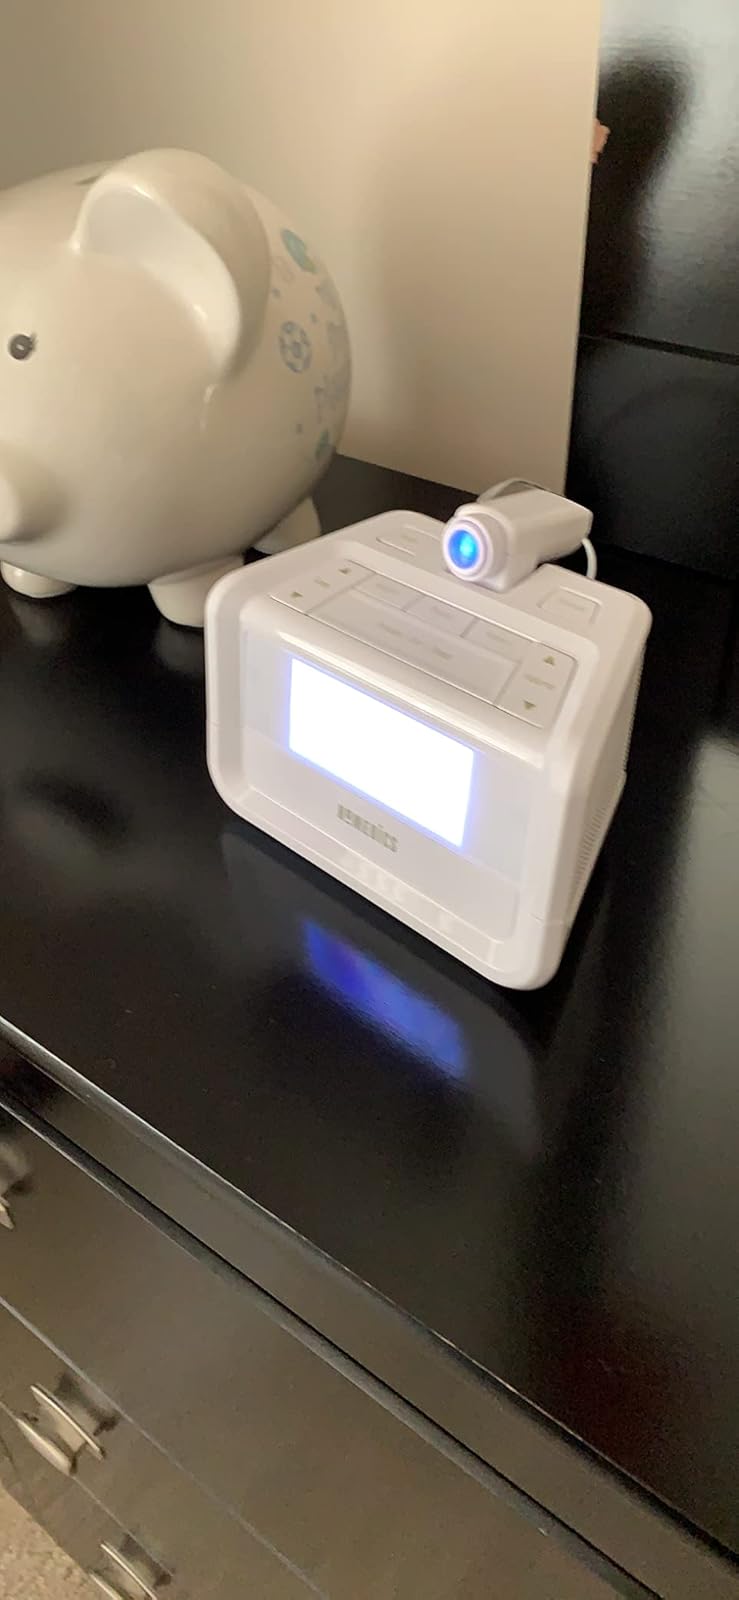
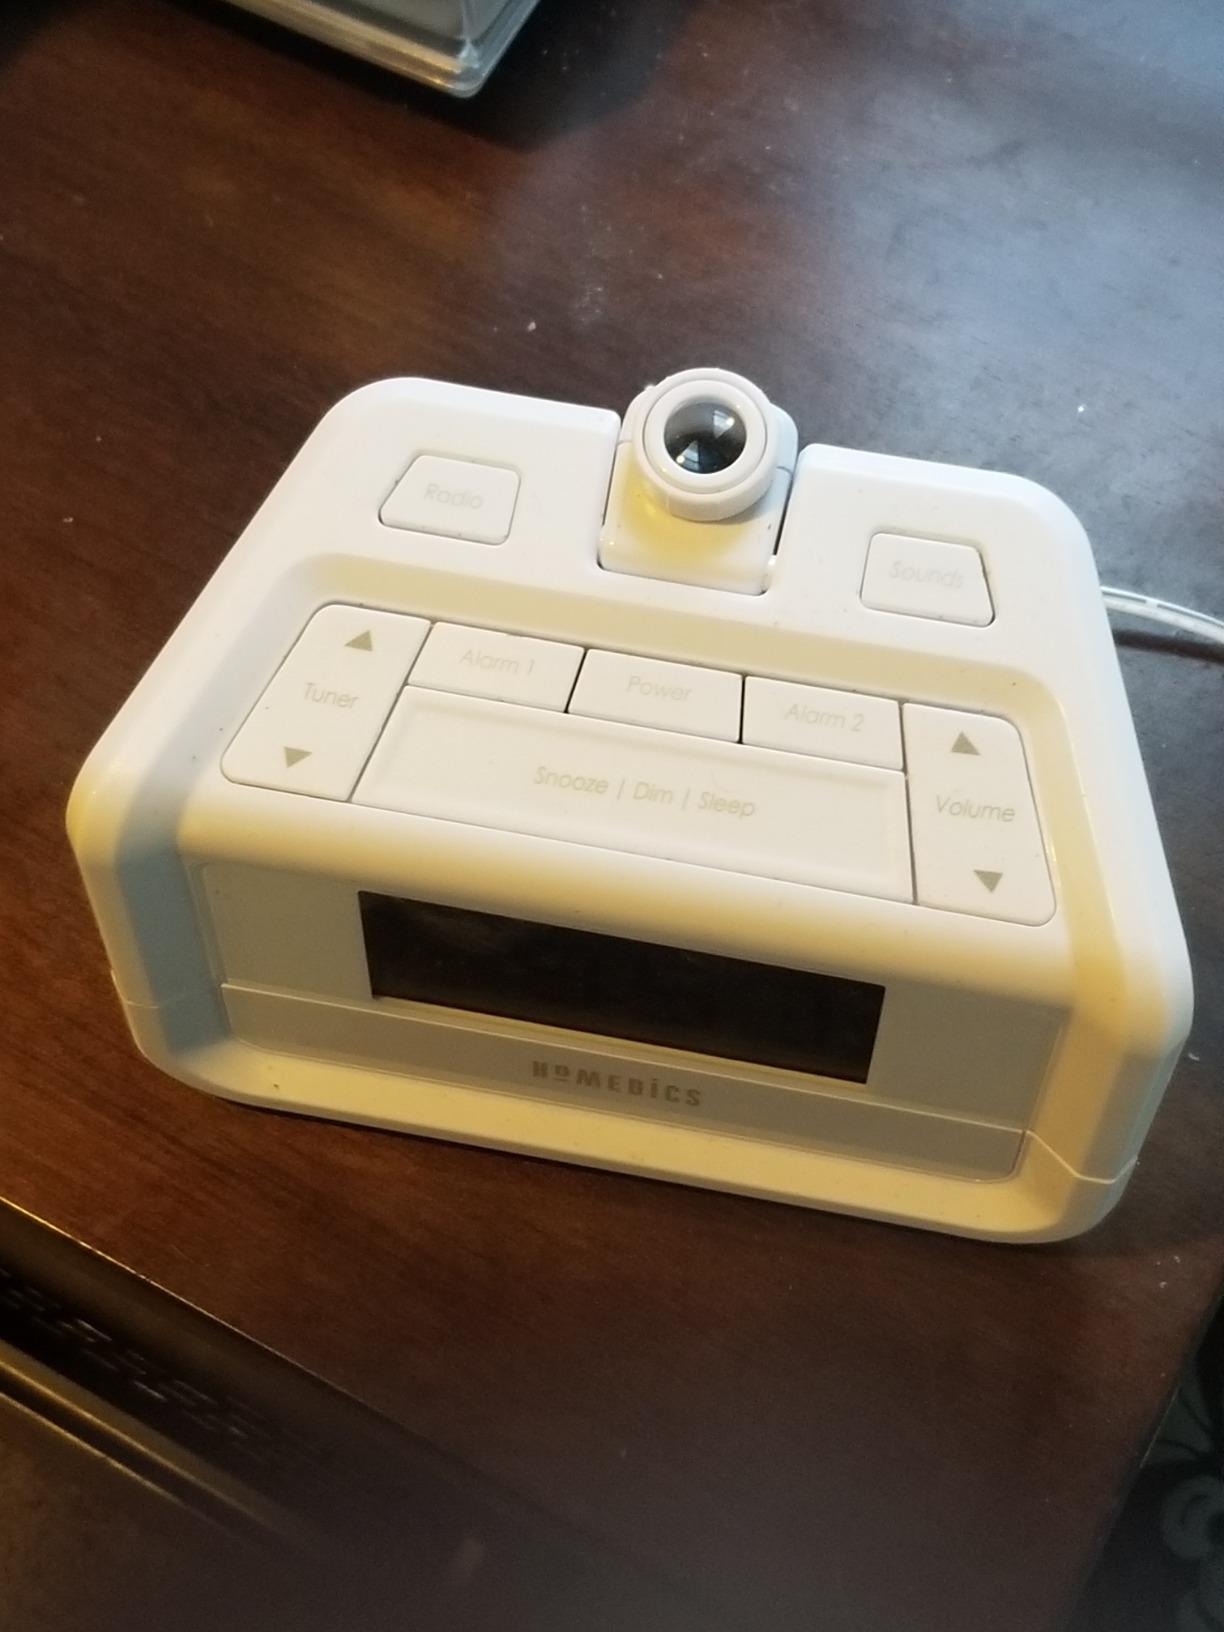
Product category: clock
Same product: yes